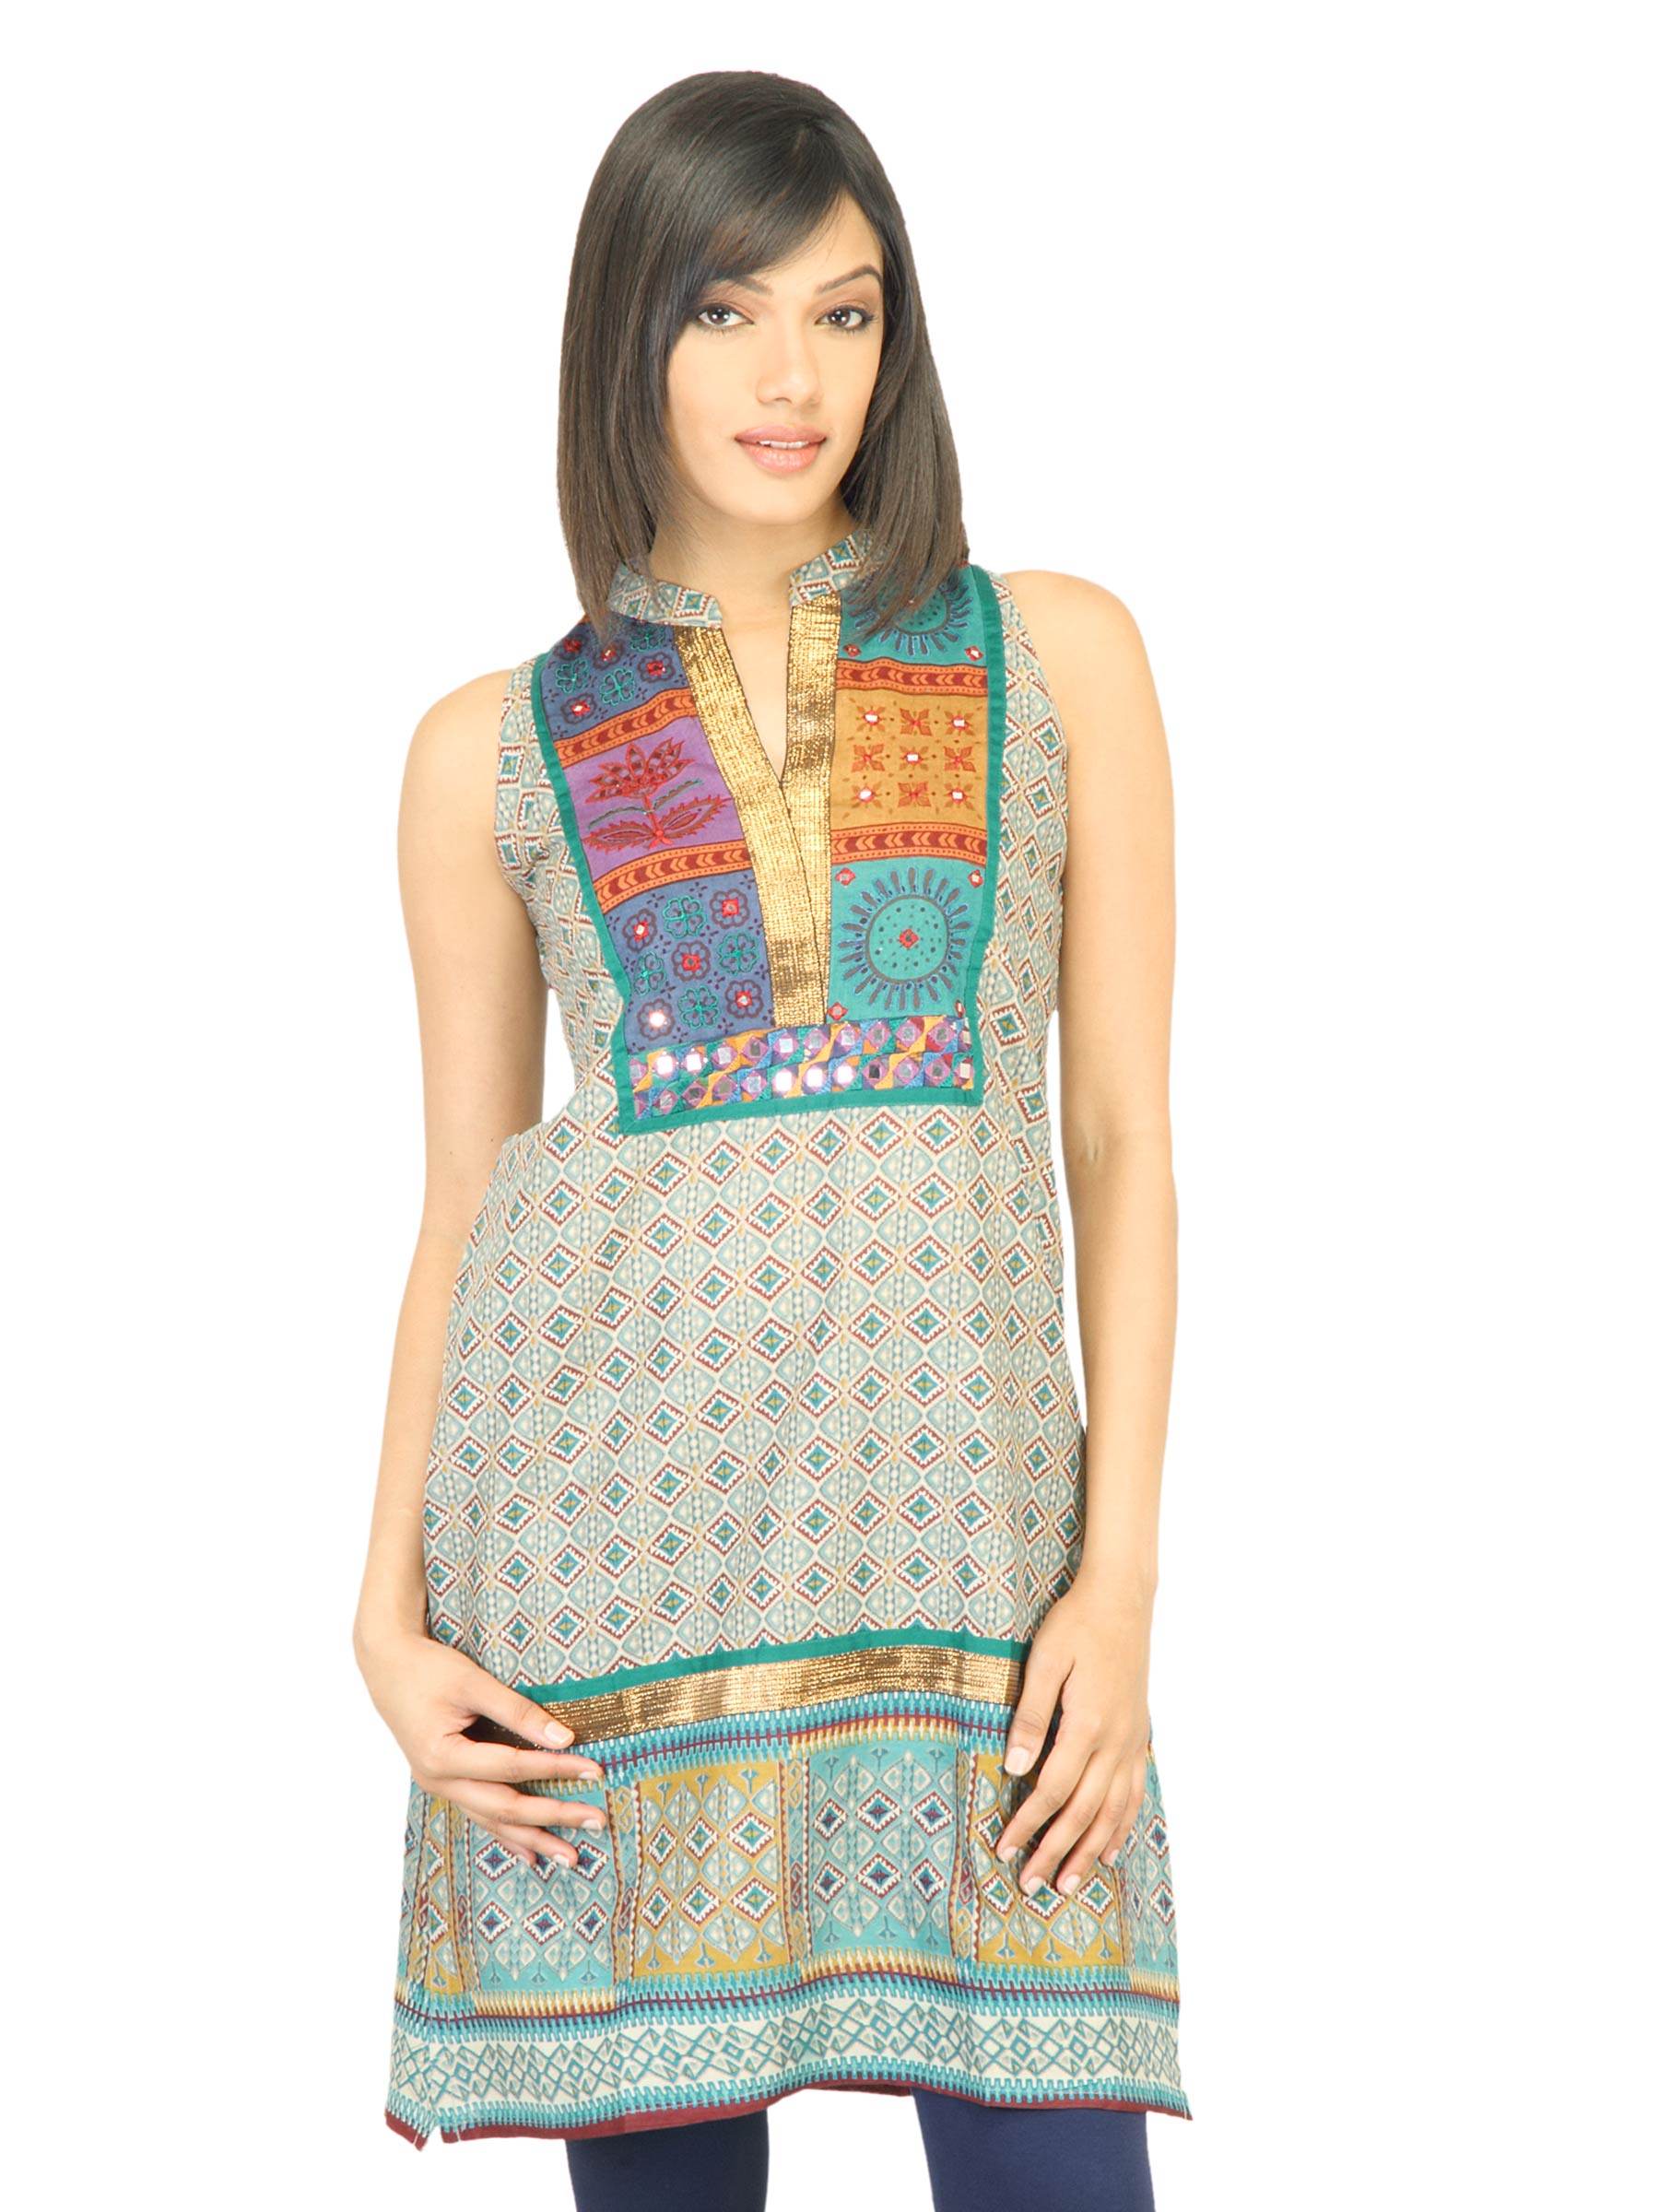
Aneri Women Ada Multi Kurta
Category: Apparel / Topwear / Kurtas
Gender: Women
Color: Multi
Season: Fall 2011
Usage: Ethnic